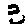
Label: 3